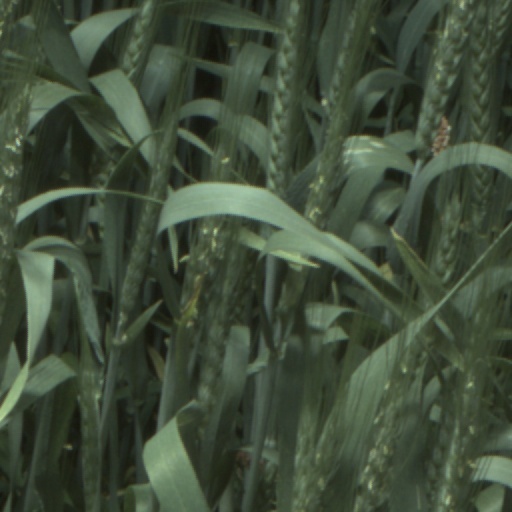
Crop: wheat